Phyllium mabantai

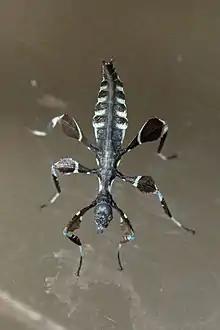
Nymph

"Phyllium mabantai" is endemic to the Philippines, where it is found on the islands of Mindanao, Samar, and Leyte.